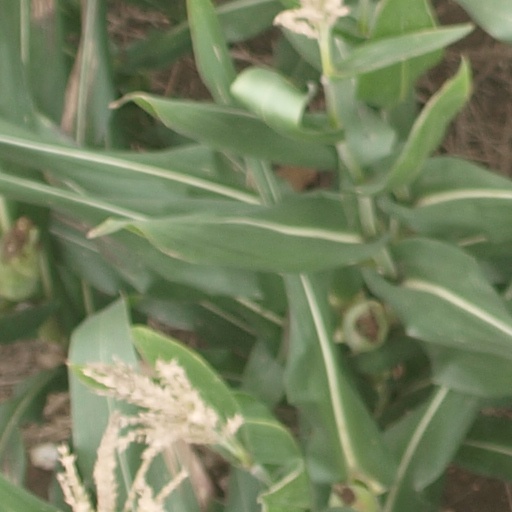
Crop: maize; corn